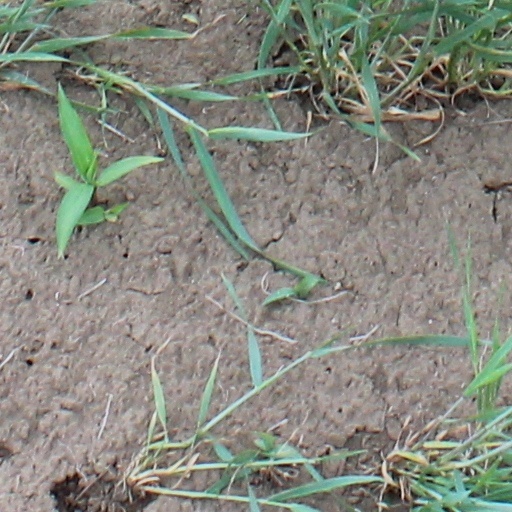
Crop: wheat